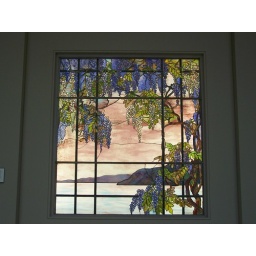
Tiffany stained glass window at the Metropolitan in NYC